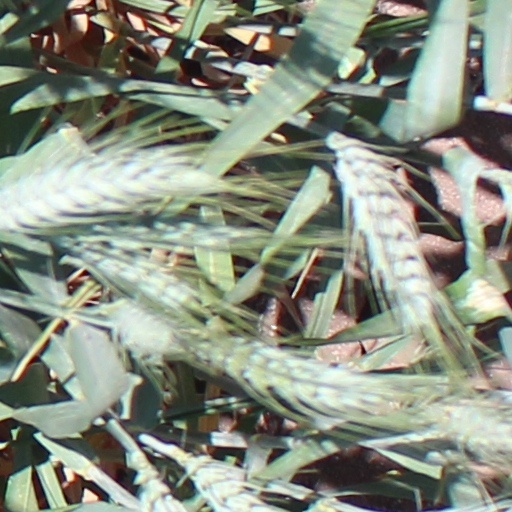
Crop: wheat